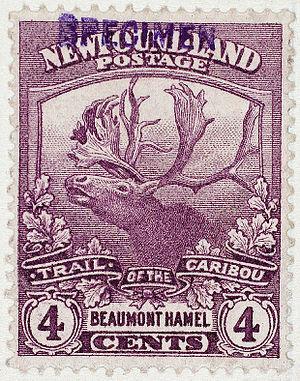
Le mémorial terre-neuvien de Beaumont-Hamel est un mémorial honorant les soldats du dominion de Terre-Neuve morts durant la Première Guerre mondiale, situé sur le territoire de la commune de Beaumont-Hamel, dans le département de la Somme. Sur un terrain de trente hectares, correspondant au champ de bataille sur lequel le Régiment royal de Terre-Neuve fut quasiment anéanti au matin du premier jour de la bataille de la Somme, le